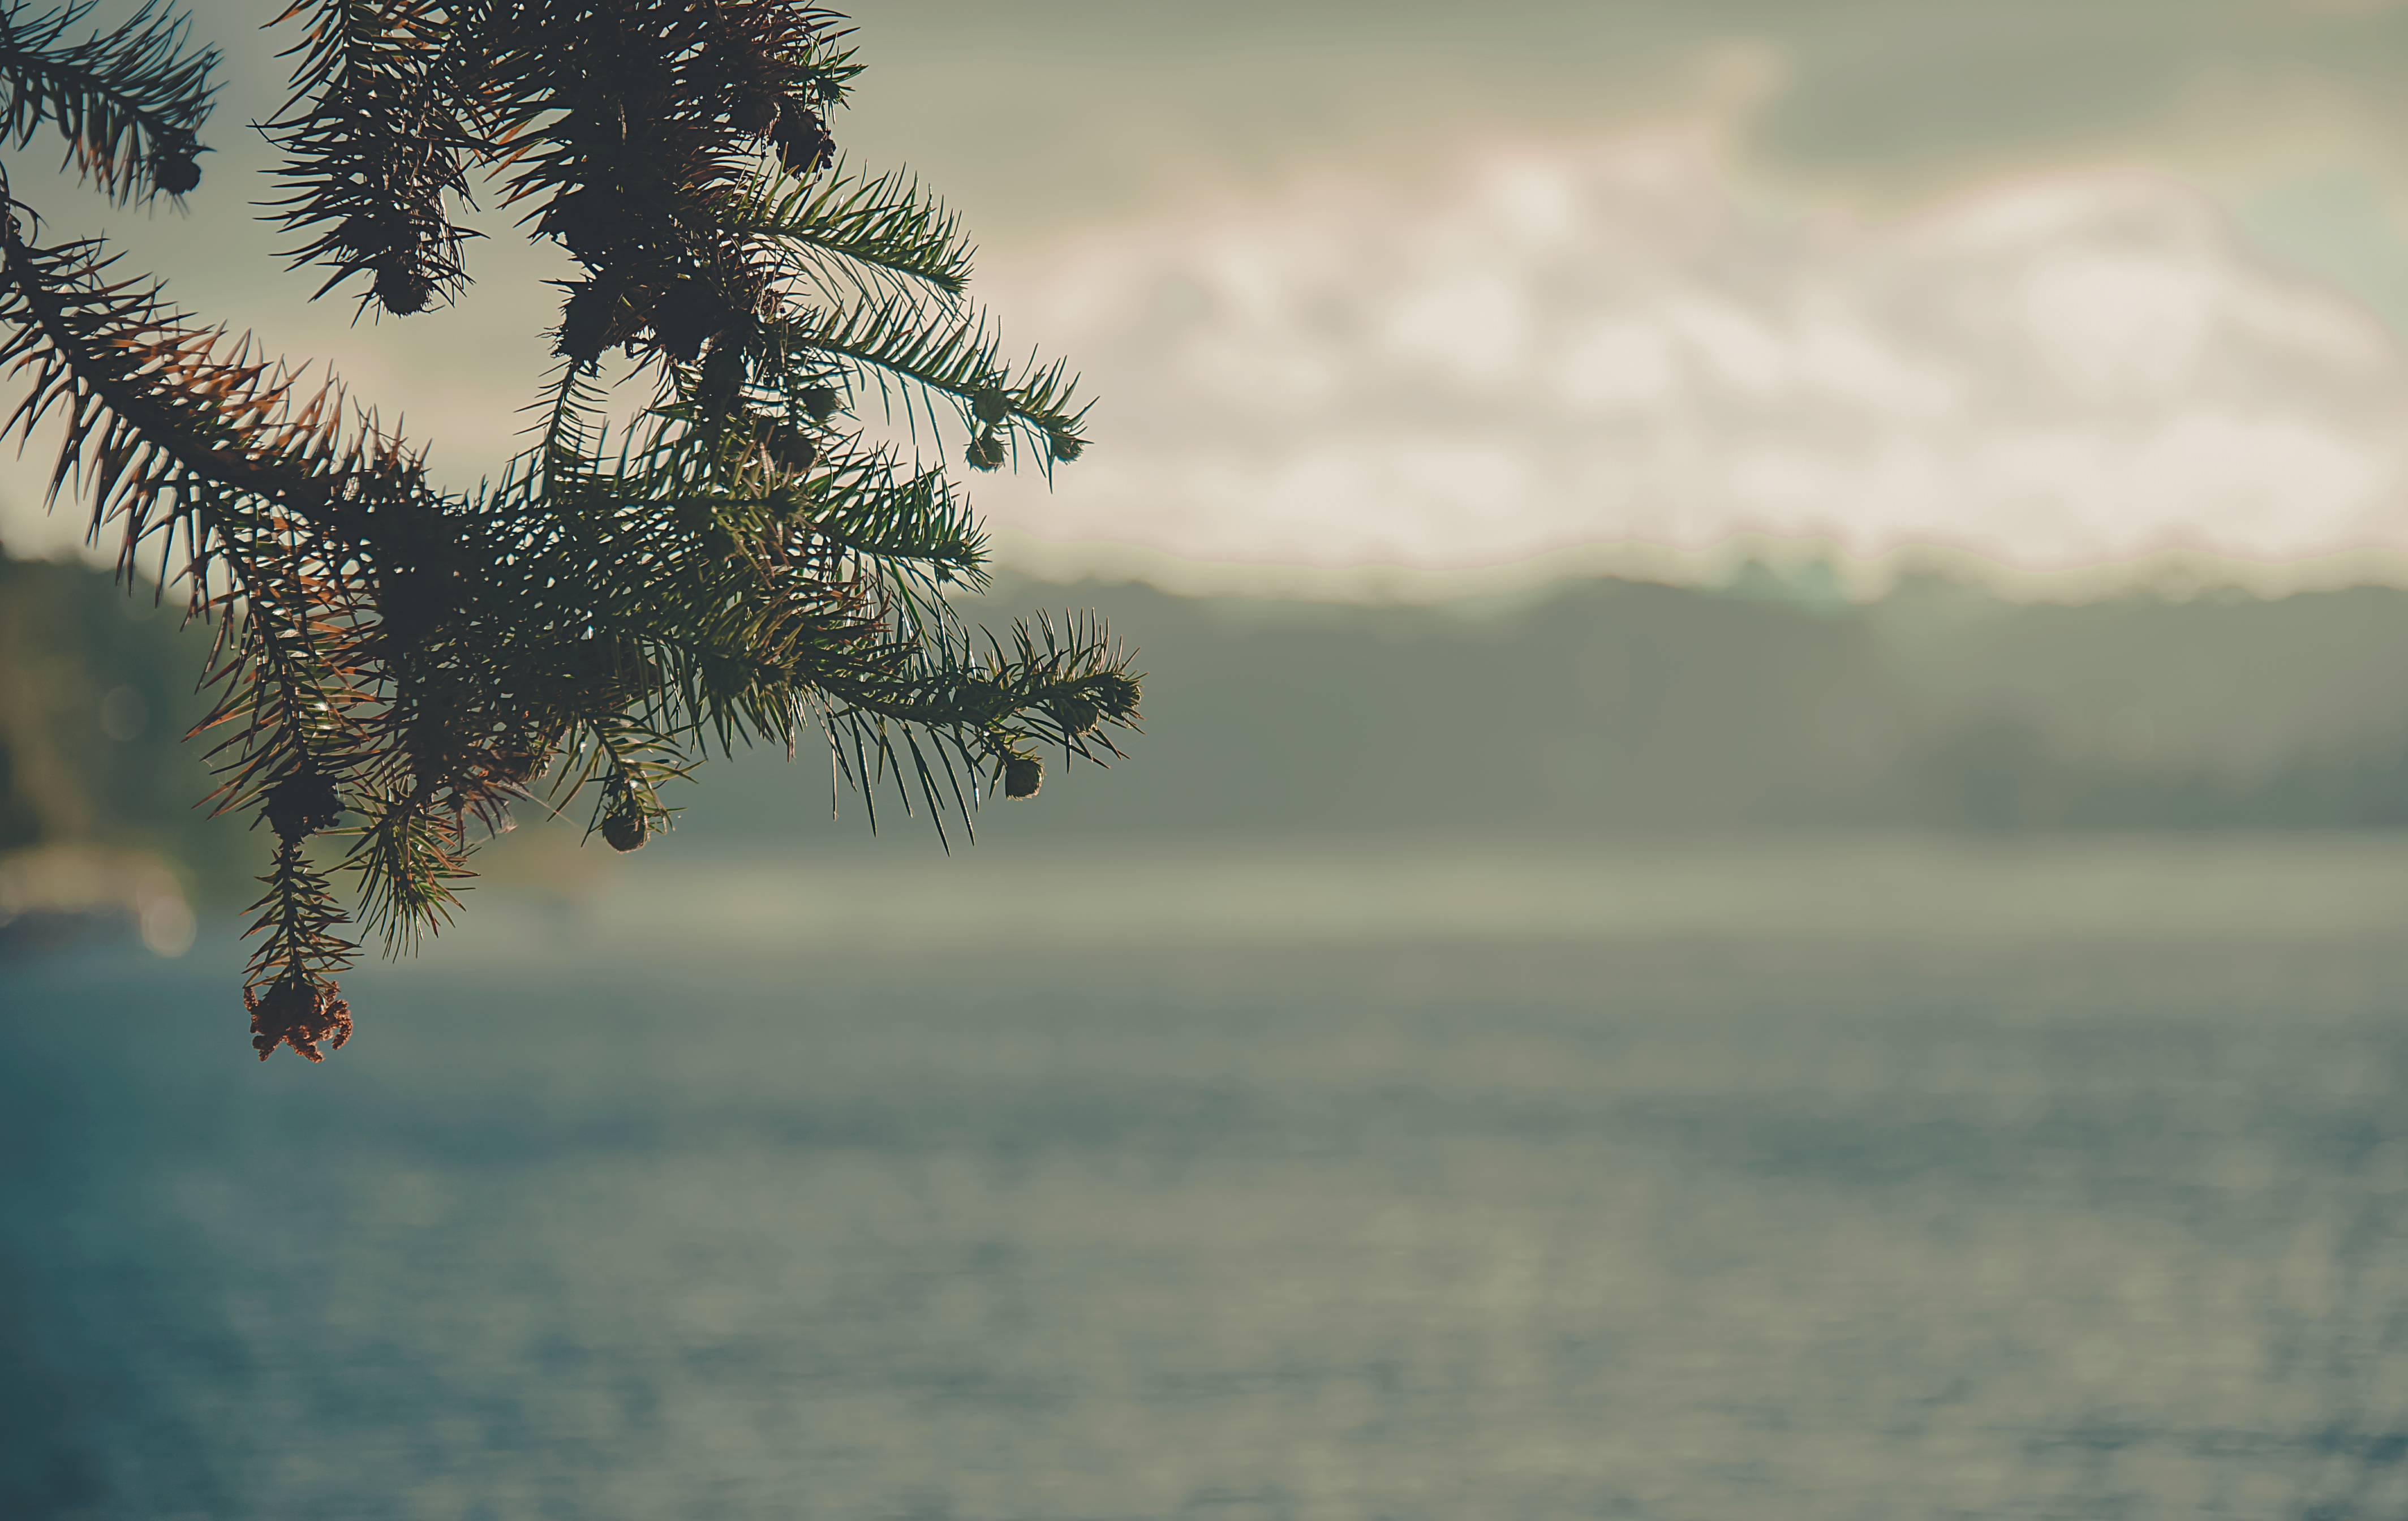
nature, plant, tree, sky, water, branch, reflection, leaf, morning, atmosphere, atmosphere of earth, cloud, sunlight, sea, calm, twig, landscape, winter, evening, computer wallpaper, grass